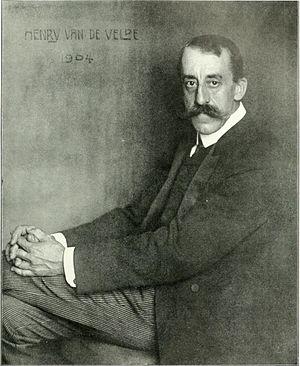
L'Art nouveau, Modern style ou style nouille est un mouvement artistique de la fin du XIXᵉ et du début du XXᵉ siècle qui s'appuie sur l'esthétique des lignes courbes.